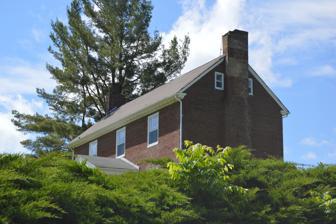
Building: Finney–Lee House
Country: United States of America
Year built: 1839
Historic house in Virginia, United States United States historic place Finney–Lee House U.S. National Register of Historic Places Virginia Landmarks Register Rear and eastern side Show map of Virginia Show map of the United States Location 0.75 mi. N of jct. of VA 717 and VA 890, near Snow Creek, Virginia Coordinates 36°50′05″N 79°47′54″W / 36.83472°N 79.79833°W / 36.83472; -79.79833 Area 114 acres (46 ha) Built 1838 ( 1838 ) -1839 Built by Mountjoy & Ligon Architectural style Federal, Greek Revival NRHP reference No. 97000484 VLR No. 033-0179 Significant dates Added to NRHP May 23, 1997 Designated VLR March 19, 1997 Finney–Lee House is a historic home near Snow Creek , Franklin County, Virginia . It was built in 1838–1839 and is a two-story, three-bay brick dwelling. It has a gable roof and exterior end chimneys. The interior features Federal and Greek Revival design details. Also on the property are the contributing front walkway, pack house (c. 1930), two tobacco barns (c. 1900), a cemetery , and a road trace. It was listed on the National Register of Historic Places in 1997. References